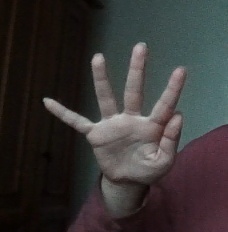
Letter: sheen